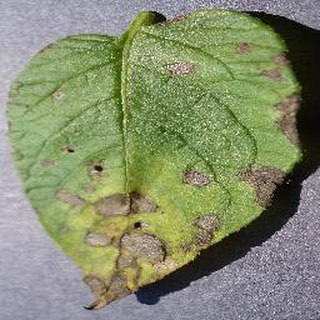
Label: potato_early_blight